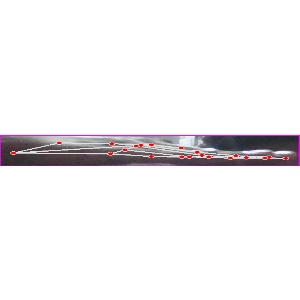
अक्षर: ज